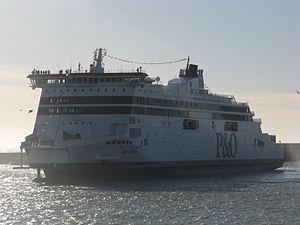
Le MS Spirit of Britain est un ferry trans-manche opéré par P&O Ferries sur la liaison Calais-Douvres. Il est le premier des deux navires de classe «Spirit» construits pour P&O Ferries, l'autre étant le Spirit of France. Les navires sont les plus grands ferry jamais construits pour le pas de Calais.
P&O Ferries est une société constituée de DP World. P&O Ferries est enregistré à Douvres, Kent. P&O Ferries exploite également un certain nombre de lignes dans la mer d'Irlande sous le nom de P&O Irish Sea.